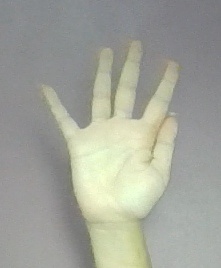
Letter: sheen